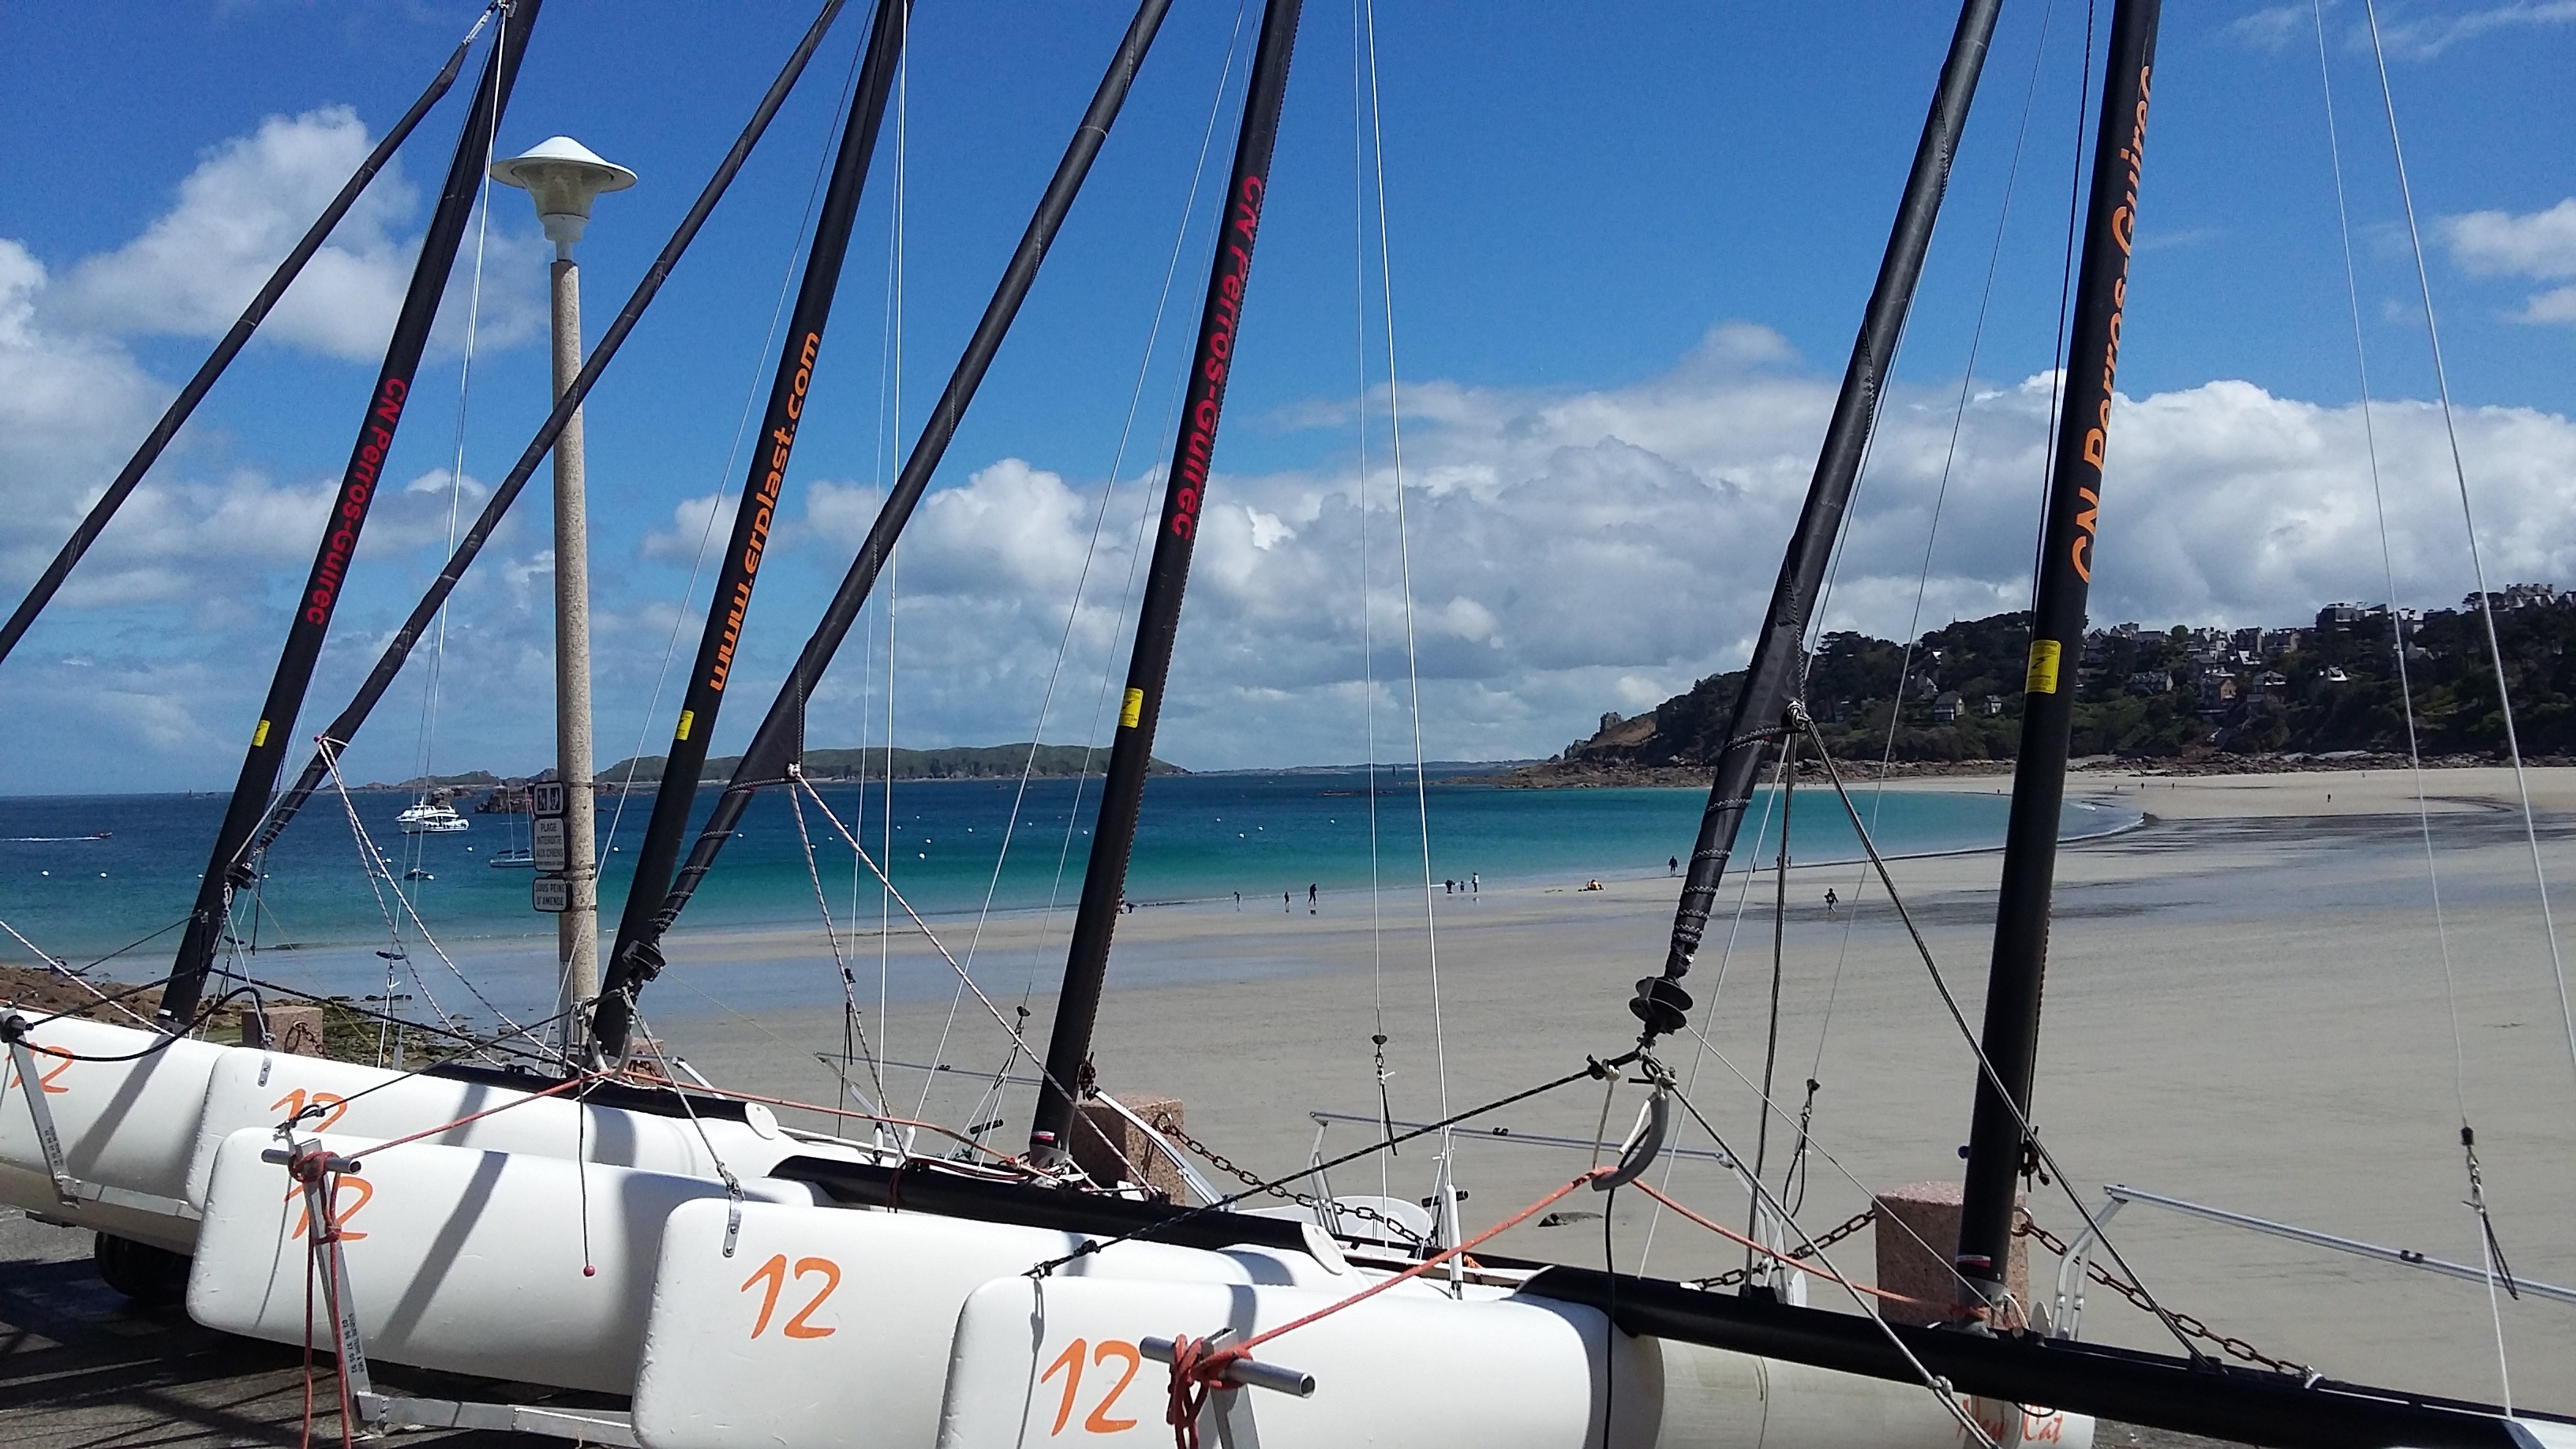
beach, sea, boat, ship, summer, france, vehicle, mast, sailing, sailboat, sports, holidays, boats, sail, watercraft, sailing ship, perros guirec, windsports